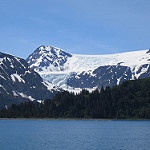
Scene: Outdoor